International Institute of Social History

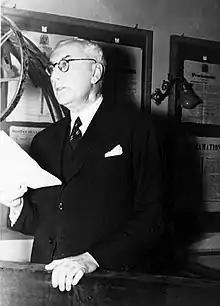
Posthumus, IISH founder and director (1937–1952)

The International Institute of Social History (IISH/IISG) is one of the largest archives of labor and social history in the world. Located in Amsterdam, its one million volumes and 2,300 archival collections include the papers of major figures and institutions in radical leftist thought. The IISH was founded in 1935 by Nicolaas Posthumus as an independent scientific institute. It is part of the Royal Netherlands Academy of Arts and Sciences.